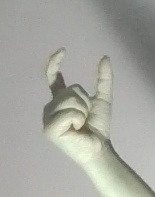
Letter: nun